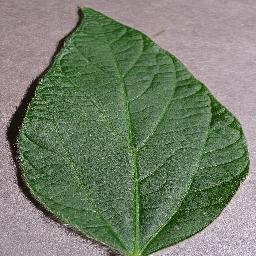
Label: Soybean___healthy